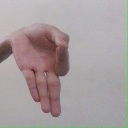
अक्षर: ज्ञ